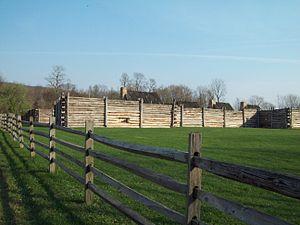
Tyrone Township est un township, situé dans le comté de Blair, en Pennsylvanie, aux États-Unis. En 2010, il comptait une population de 1 885 habitants.